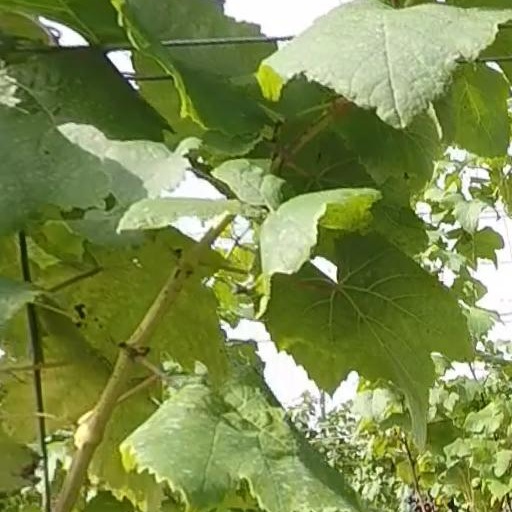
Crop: grape